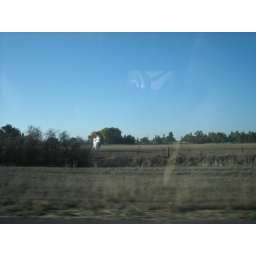
a giant cow sculpture in a real cow field